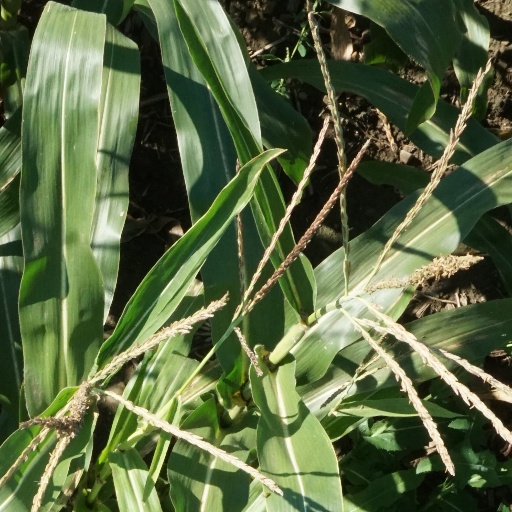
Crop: maize; corn